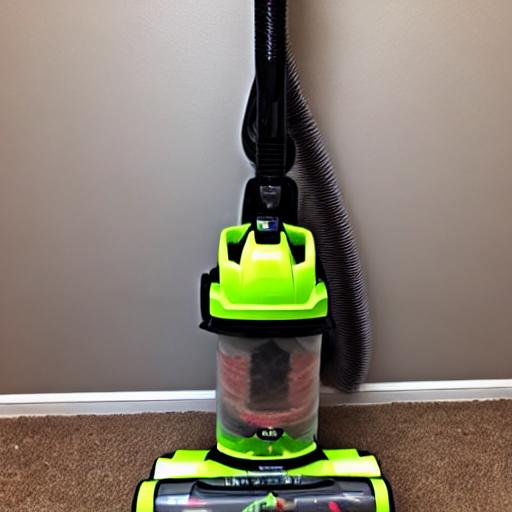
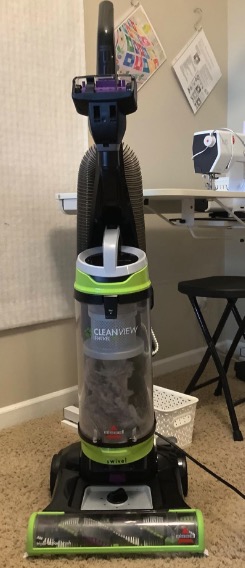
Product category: items_vacuum
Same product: no